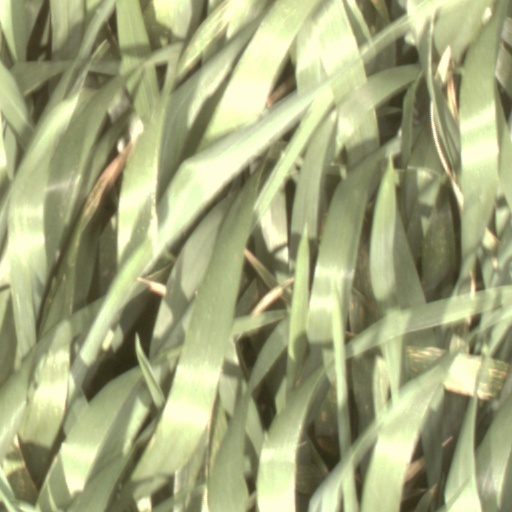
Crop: wheat